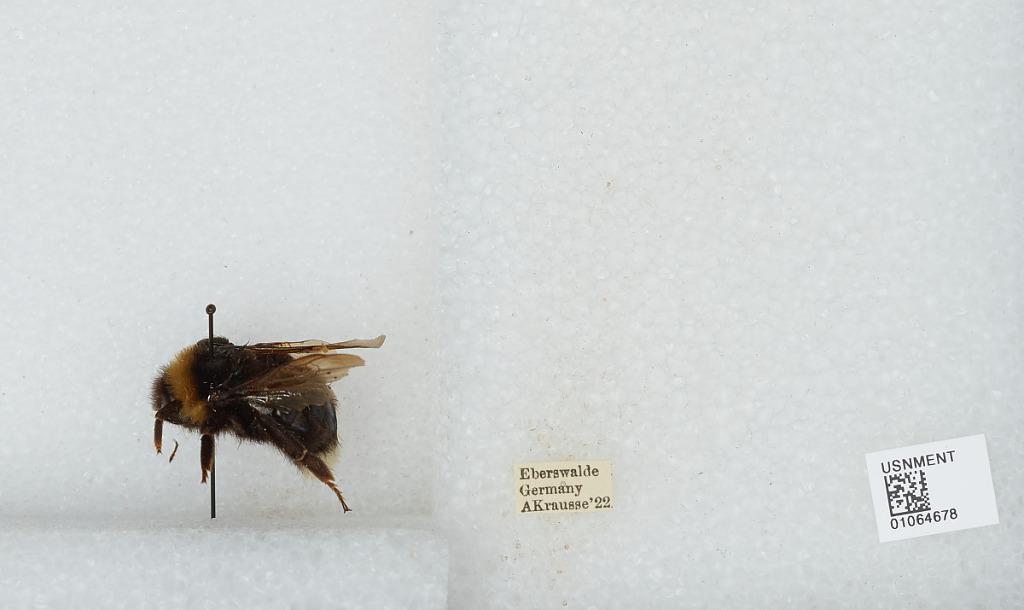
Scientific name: Bombus sp.
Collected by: A. Krausse
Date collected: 1922--
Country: Germany
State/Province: Brandenburg
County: Barnim
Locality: Eberswalde
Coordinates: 52.8356, 13.8182